Mind and Cosmos

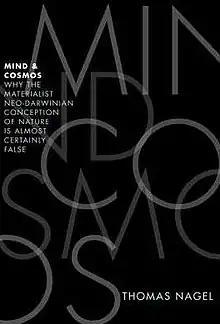

Mind and Cosmos: Why the Materialist Neo-Darwinian Conception of Nature Is Almost Certainly False is a 2012 book by the philosopher Thomas Nagel.